Vigilante Terror

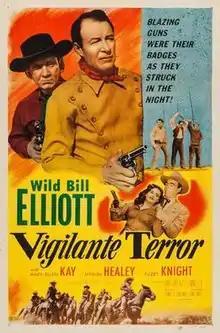
Theatrical release poster

Vigilante Terror is a 1953 American Western film directed by Lewis D. Collins and written by Sidney Theil. The film stars Wild Bill Elliott, Mary Ellen Kay, Robert Bray, I. Stanford Jolley, Henry Rowland and Myron Healey. The film was released on November 15, 1953, by Allied Artists Pictures.